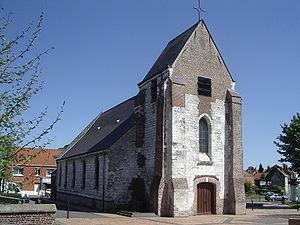
Eglise Ste Marguerite d'Antioche à Faches-Thumesnil
Odette Vercruysse est une autrice-compositrice française de chants et de poèmes d'inspiration chrétienne, née le 18 janvier 1925 à Ronchin et décédée le 15 avril 2000 à Faches-Thumesnil.
Faches-Thumesnil est une commune française située dans le département du Nord, en région Hauts-de-France. Elle fait partie de la Métropole européenne de Lille.